Glucose

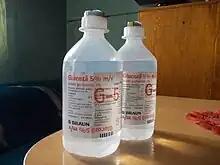
Glucose, 5% solution for infusions

Individuals with diabetes or other conditions that result in low blood sugar often carry small amounts of sugar in various forms. One sugar commonly used is glucose, often in the form of glucose tablets (glucose pressed into a tablet shape sometimes with one or more other ingredients as a binder), hard candy, or sugar packet.